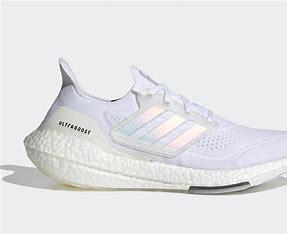
Brand: Adidas
Model: Ultraboost 21 Lauf